Bakırköy

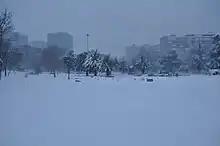
24th of January 2022 winter landscape in Bakırköy, İstanbul

The centre of Bakırköy is an important commercial district. There is a huge shopping district (including a number of huge shiny shopping centres as Carousel), a range of cinemas, bars and cafés, as well as conversion of streets to pedestrian malls.